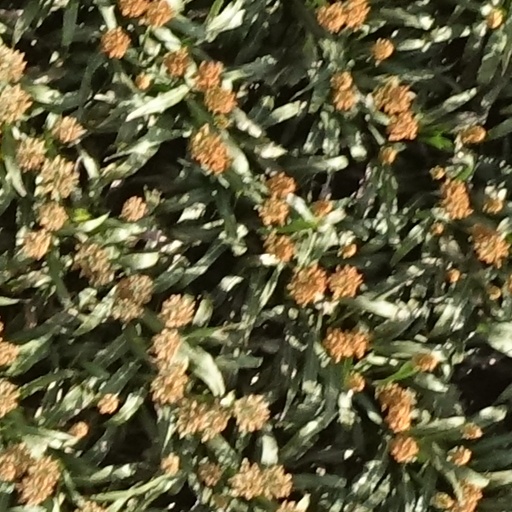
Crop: sorghum